Preston Main Post Office

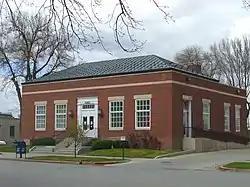

The Preston Main Post Office, located at 55 E. Oneida St. in Preston, Idaho, was built in 1940. It was listed on the National Register of Historic Places in 1989 as US Post Office-Preston Main.